Musée des Beaux-Arts de Bordeaux

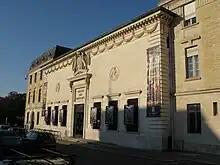
Façade of the Galerie des Beaux-Arts

Established in 1801 by the painter Pierre Lacour, it is one of the largest art galleries in France outside Paris. The museum holds several paintings that were looted by the French during the French Revolution (the ) such as the "Martyrdom of Saint Georges" by Peter Paul Rubens.